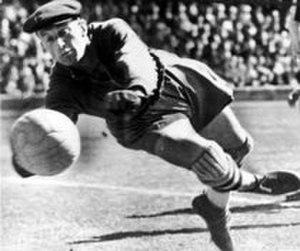
Sven Bergqvist, surnommé Svenne Berka est un joueur de football, de hockey sur glace et de bandy, et par la suite entraîneur suédois.